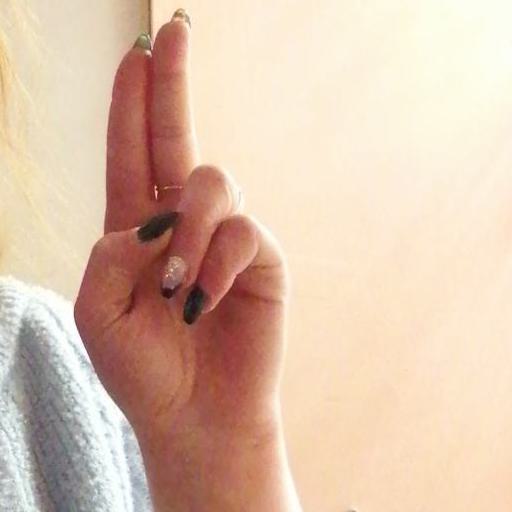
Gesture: two_up